Samuel Wilbert Tucker

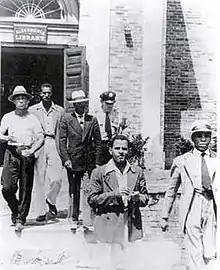
Police removing sit-in participants from the Alexandria Library

In 1939, Tucker organized a sit-in at Alexandria Library, which refused to issue library cards to black residents. It had opened two years previously, replacing a previous whites-only subscription library that had been housed in a former home for Confederate veterans. Also, while the District of Columbia had built an integrated public library decades earlier with funds donated by Andrew Carnegie (and which Tucker had often visited, as he did a Black subscription library also in the District), the City of Alexandria had long ago refused similar funds, though Andrew Carnegie had lived and worked in Alexandria during the American Civil War, before making his fortune. As a condition for their critical donation (which supplemented federal funds from the Public Works Administration and labor from the Works Progress Administration), the family of Kate Waller Barrett, insisted the City of Alexandria commit to funding the library's operating expenses. Thus monies from Black taxpayers were used to fund the library, although Tucker had previously shown that the library refused cards to Black prospective patrons.